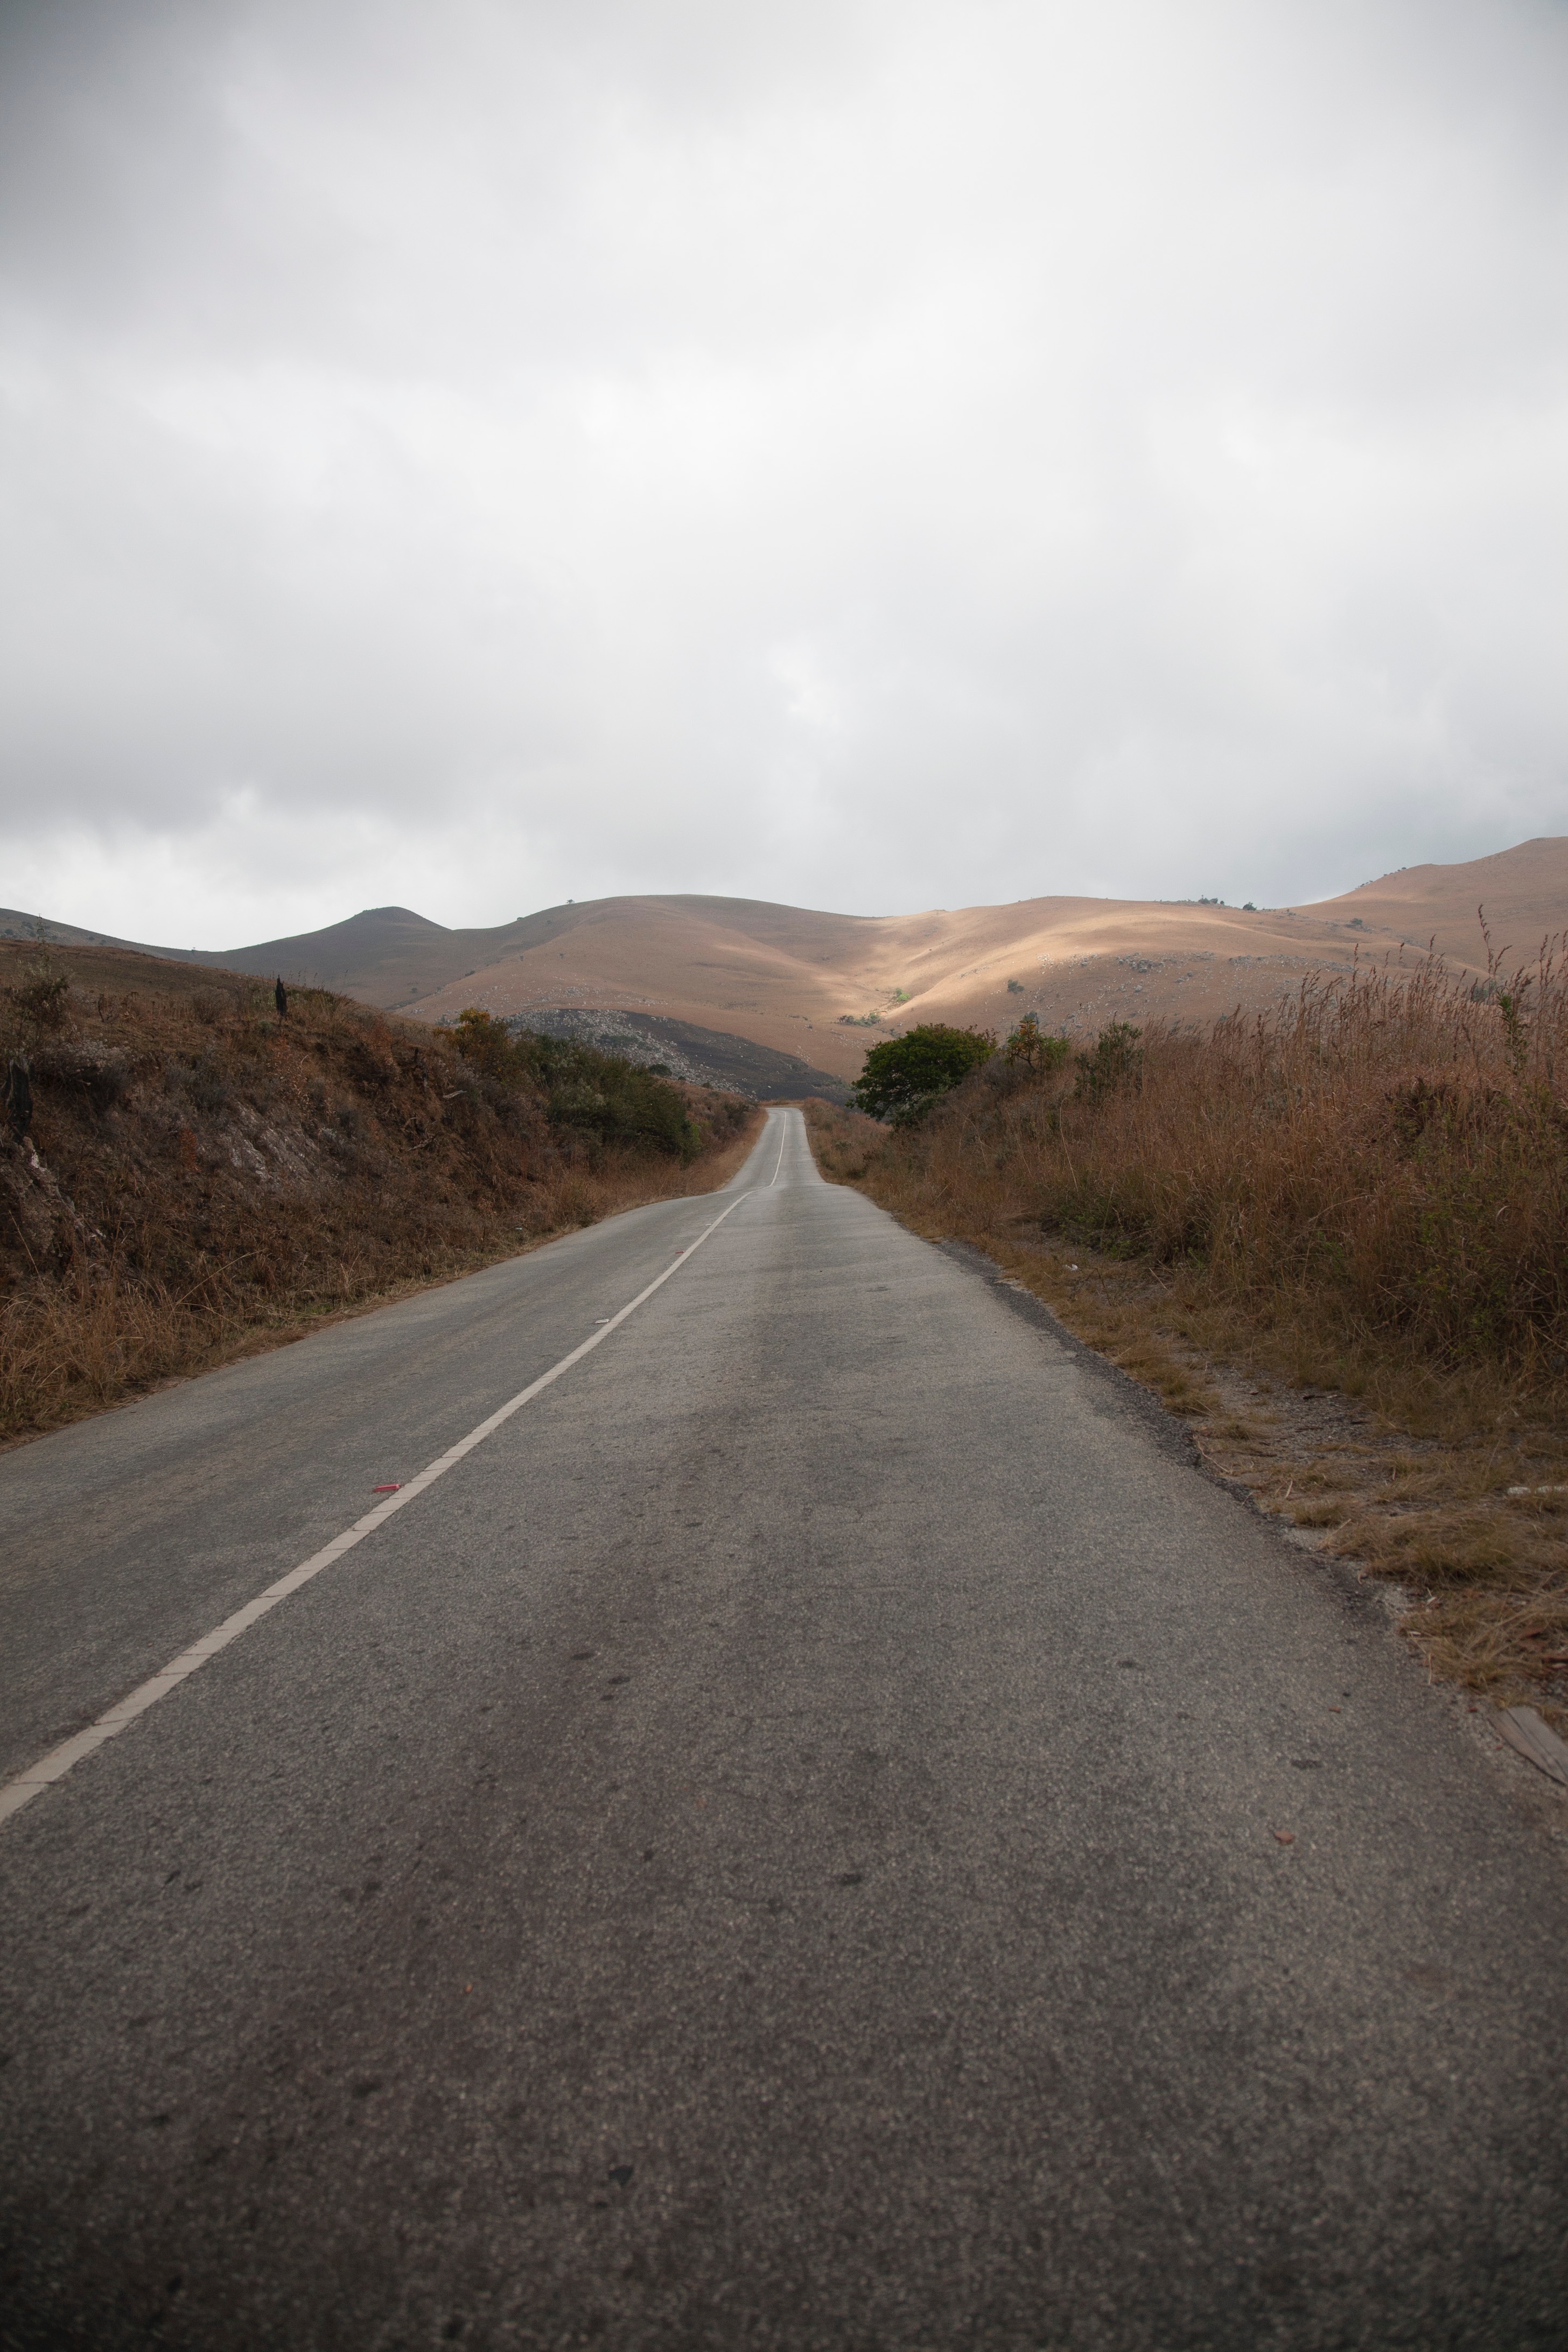
landscape, coast, horizon, mountain, cloud, road, hill, highway, asphalt, dirt road, road trip, infrastructure, rural area, road surface, atmospheric phenomenon